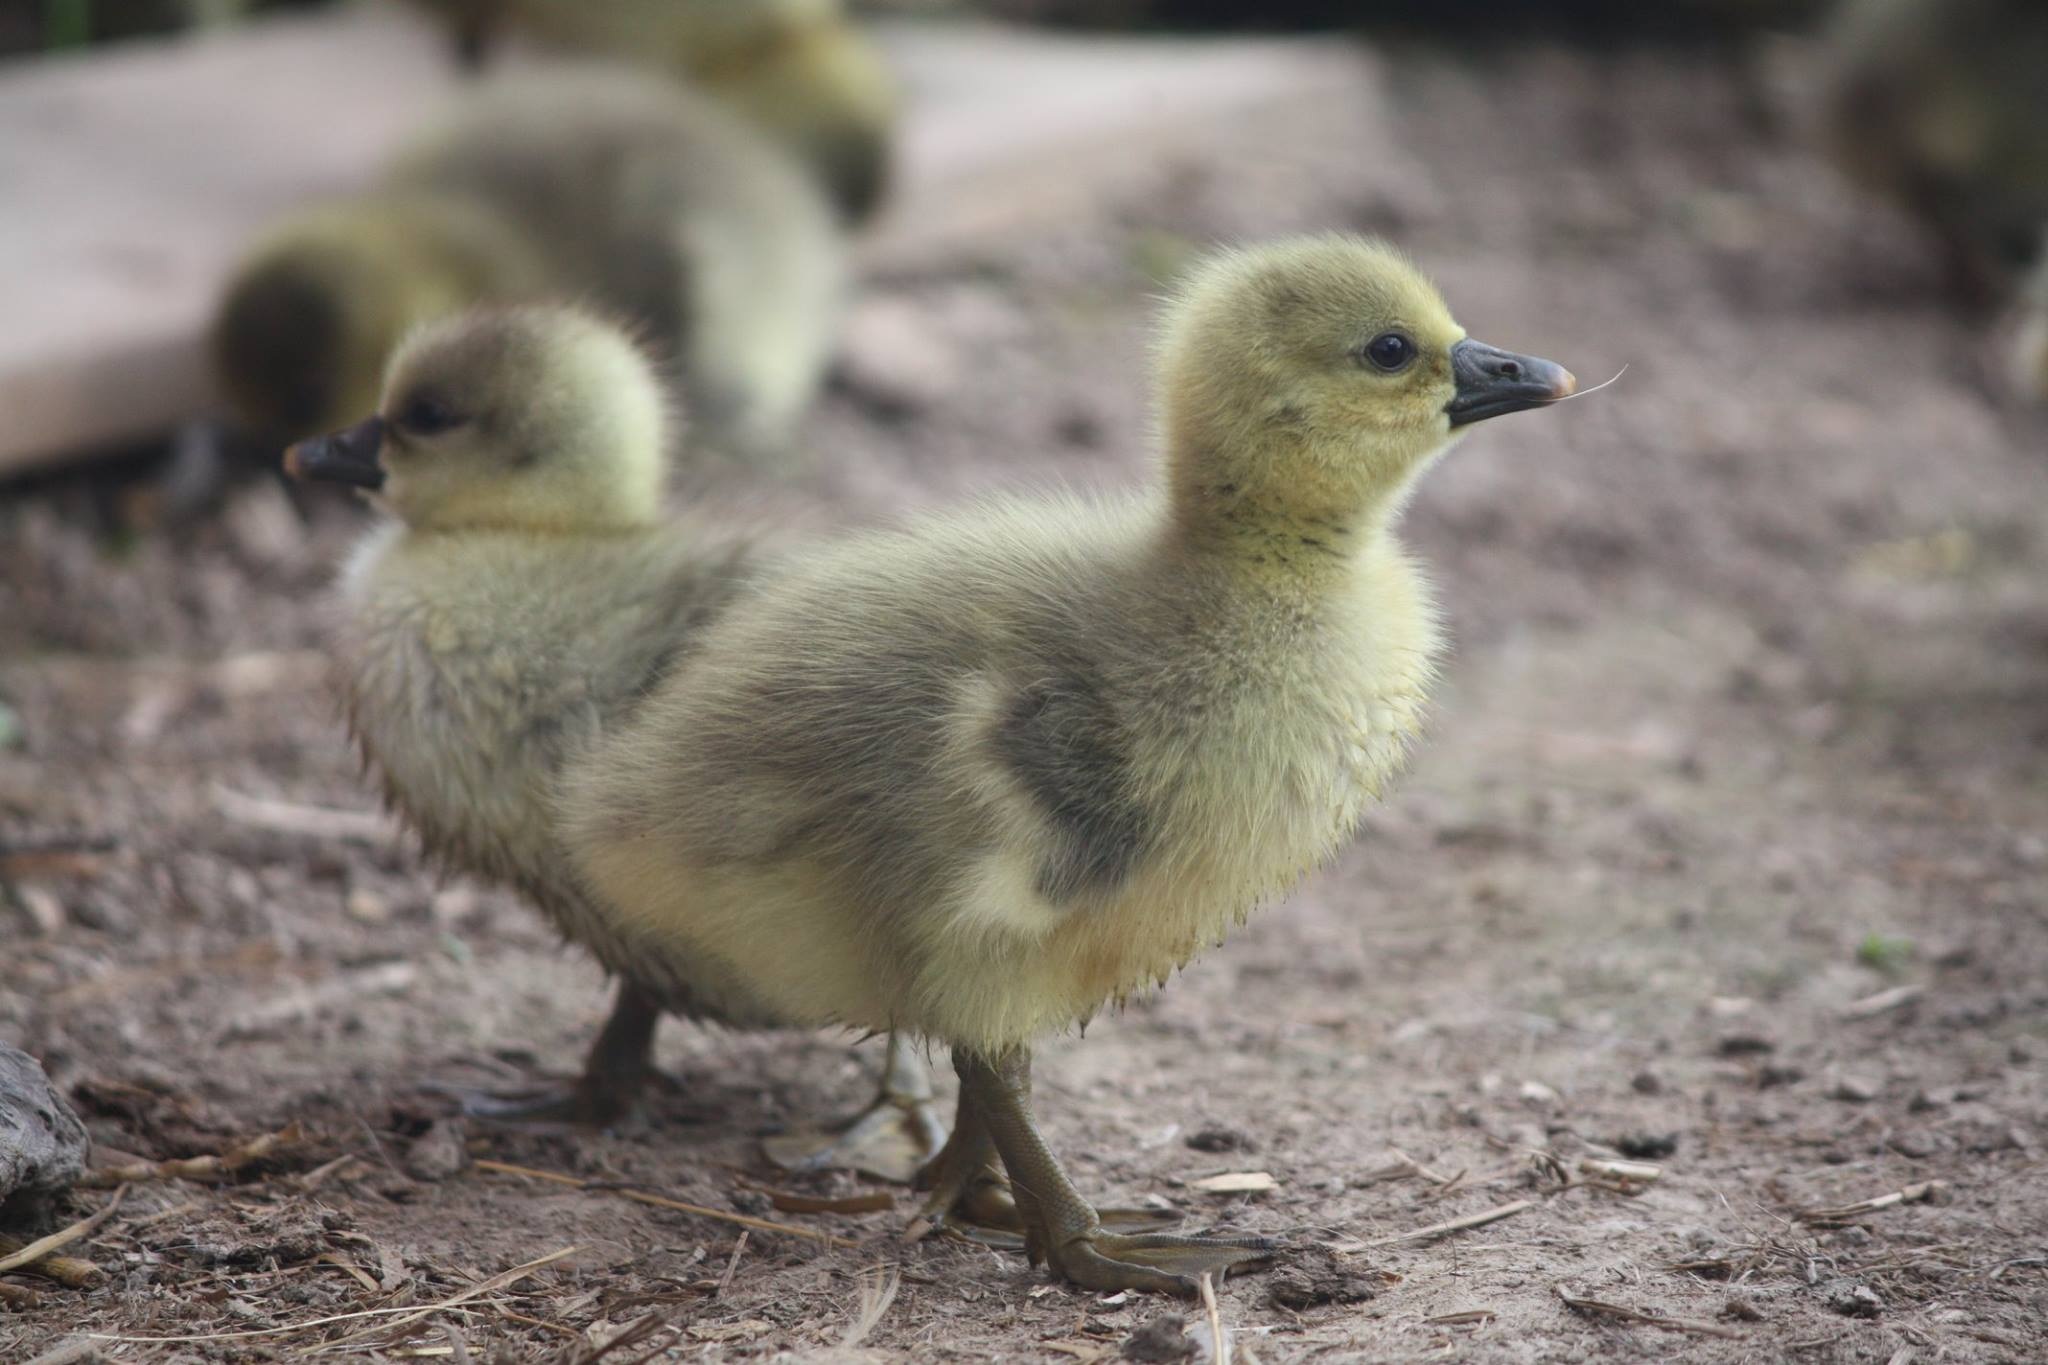
bird, group, farm, animal, cute, wildlife, young, fluffy, beak, small, baby, fauna, duck, goose, geese, little, vertebrate, domestic, waterfowl, chick, water bird, ducklings, webbed, bab, ducks geese and swans